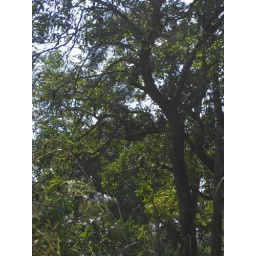
Long-tailed monkeys hidden in the trees